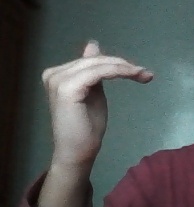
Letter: khaa